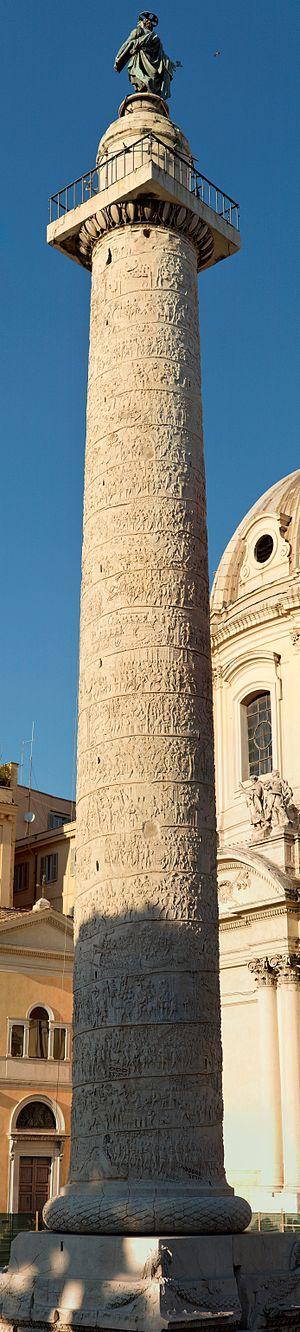
La colonne Trajane est une colonne triomphale romaine située sur le forum de Trajan à Rome. Elle mesure 40 mètres de hauteur. Elle est célèbre pour le bas-relief qui s'enroule en spirale autour de son fût et commémore la victoire de l'empereur Trajan sur les Daces lors des deux guerres daciques. Depuis 1587, sous le pape Sixte-Quint, elle est surmontée de la statue de bronze de saint Pierre, remplaçant celle de Trajan depuis longtemps disparue.